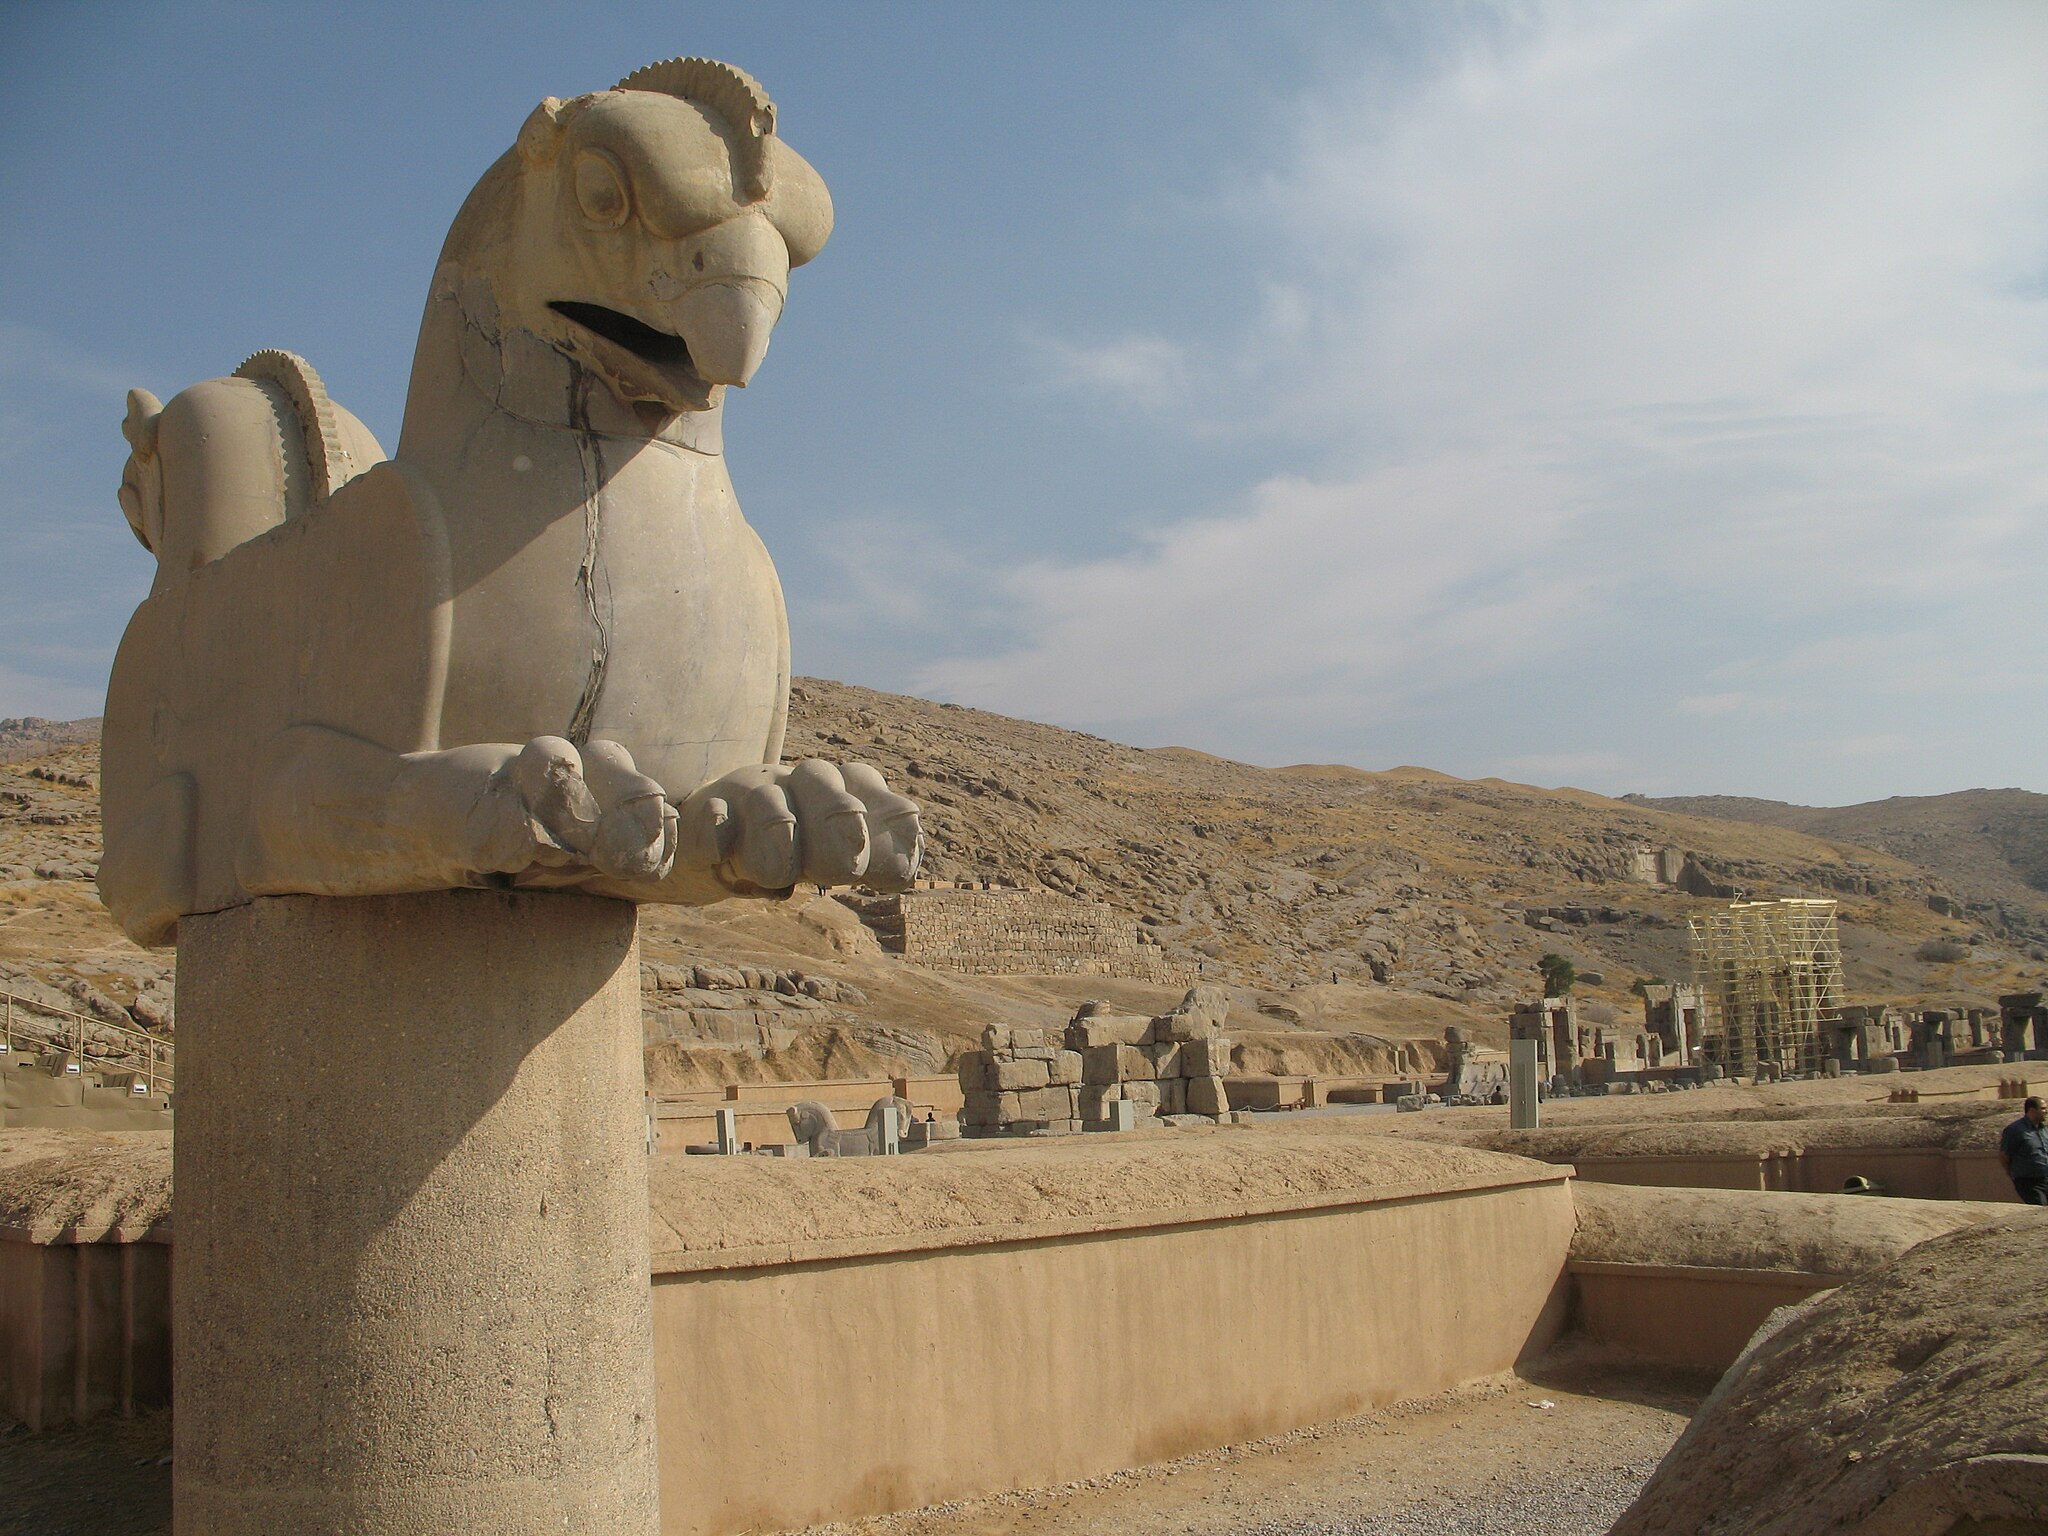
Title: Persepolis (2152122454)
Description: Ruins of around 2500 years old palaces
Date: 2007-12-07 11:49
Categories: Griffin capitals in Persepolis, Flickr images reviewed by FlickreviewR 2, Photographs by Ivan Mlinaric